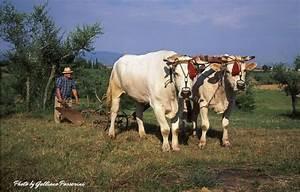
cow